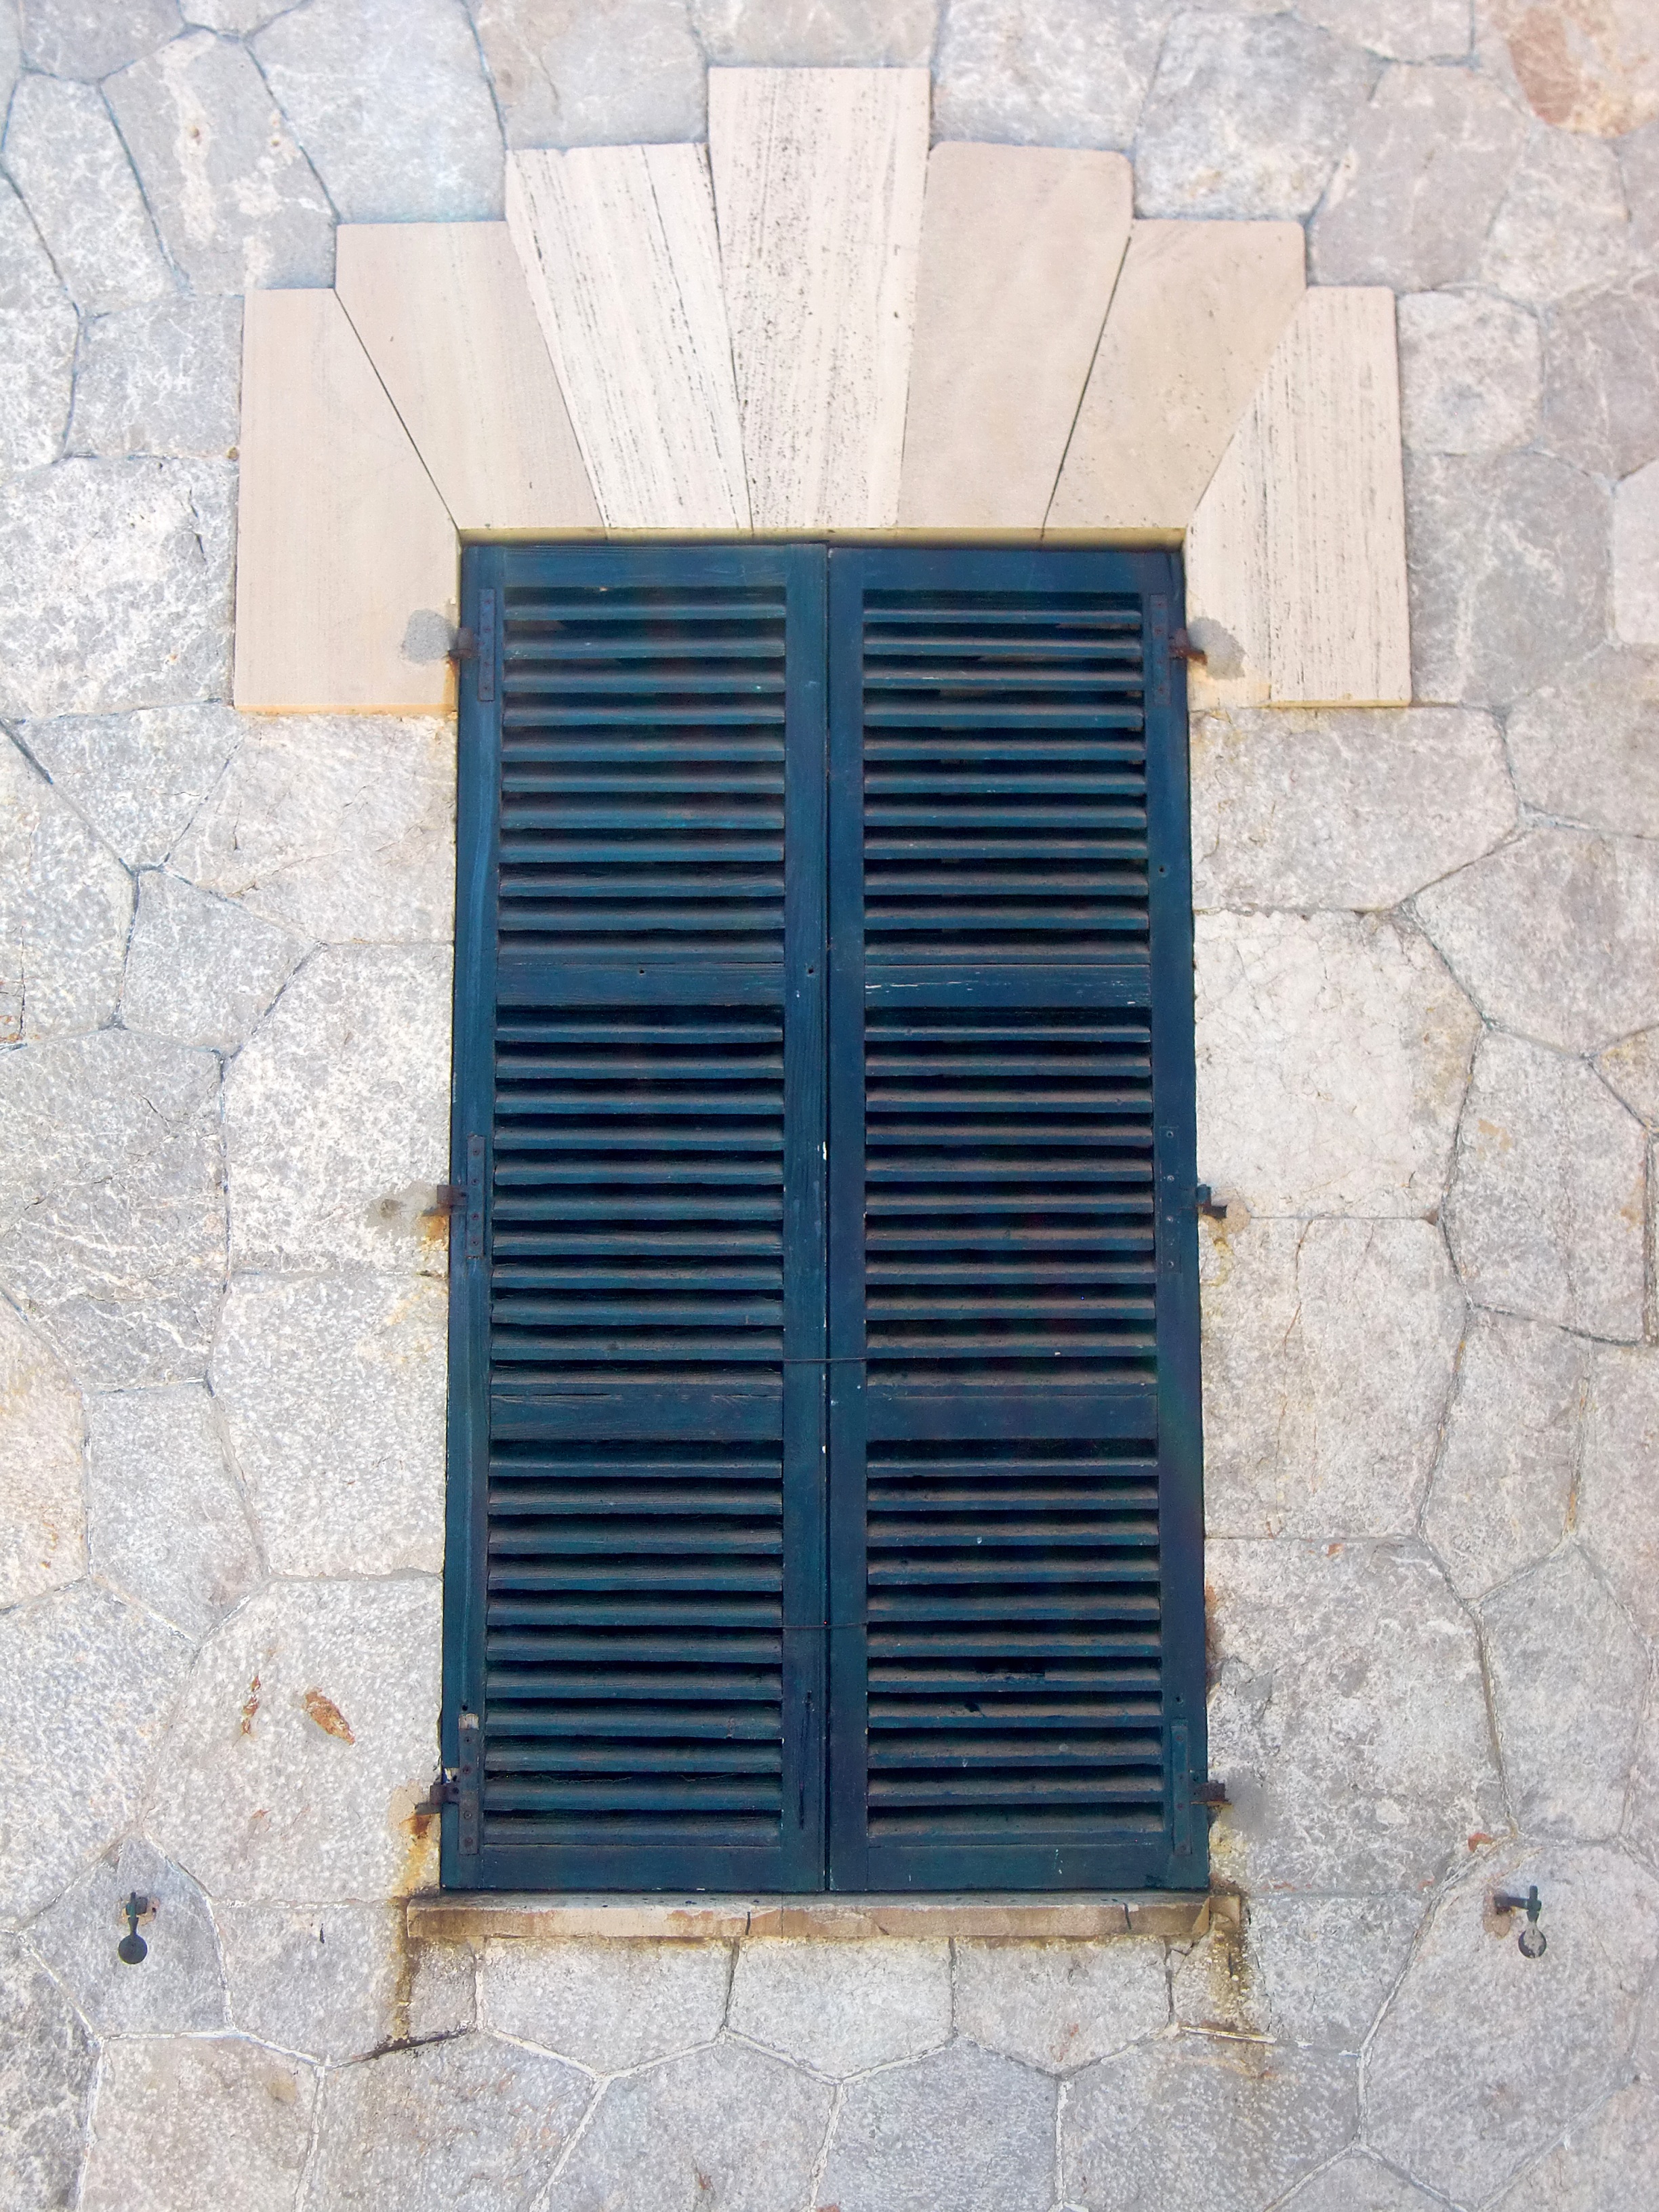
wood, window, old, wall, green, facade, blue, shutter, interior design, closed, wooden shutters, window covering